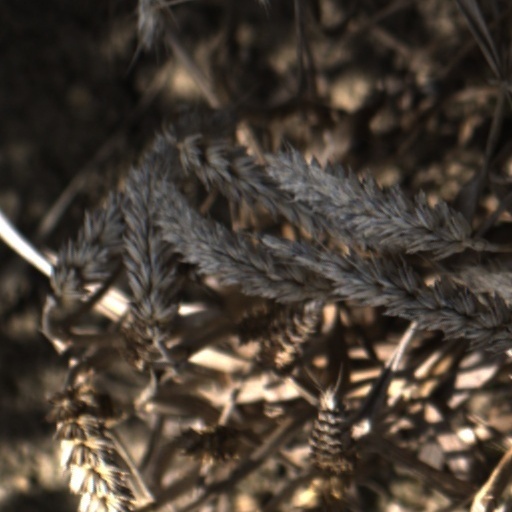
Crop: wheat